Aloe lomatophylloides

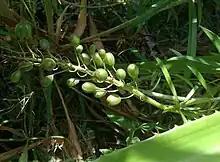
Berries, in the natural island habitat

The Rodrigues aloe develops short, unbranched decumbent stems (3–4 cm diameter), topped with a loose rosette of long (50–75 cm), narrow (8 cm wide at the base), lanceolate-attenuate leaves. (In appearance, the leaves most resemble those of "Aloe martialii" of north Madagascar.) The leaves are highly succulent, but slender (maximum 8 cm wide at base). The leaves are dark-green, becoming pale yellow-green in sun.